Moderated mediation

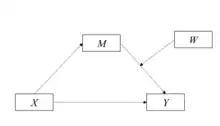
Moderated mediation

Langfred (2004) is often overlooked because the academic paper itself is not about statistical methodology. Rather, because the model in the paper involved moderated mediation, a very large appendix was included, in which the definitions and procedures for the regression analysis were developed.